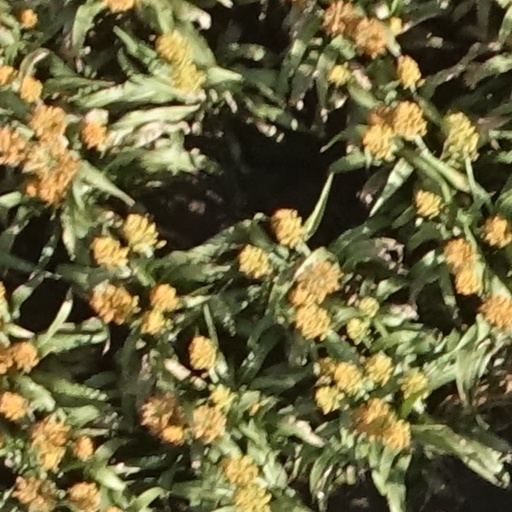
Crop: sorghum